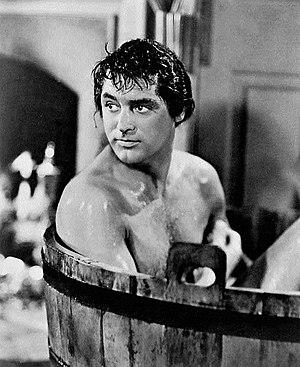
Howard le révolté est un film américain réalisé par Frank Lloyd en 1940.